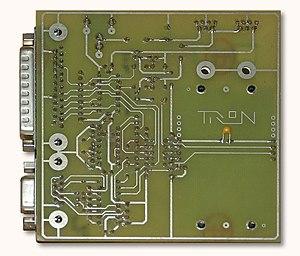
Boris Floricic était un hacker allemand d'origine croate, dont le pseudonyme était Tron, en référence au film Tron de Walt Disney mettant en scène des hackers.